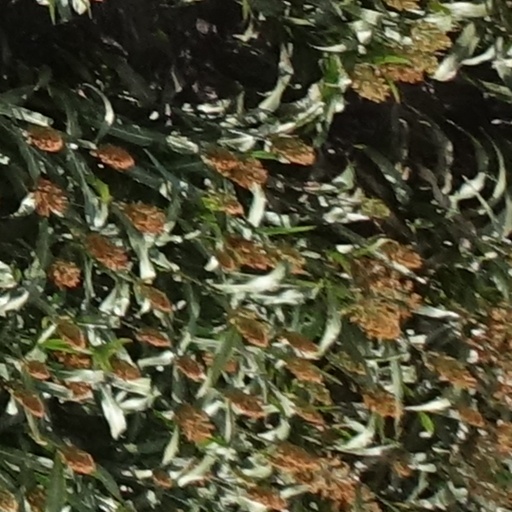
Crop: sorghum